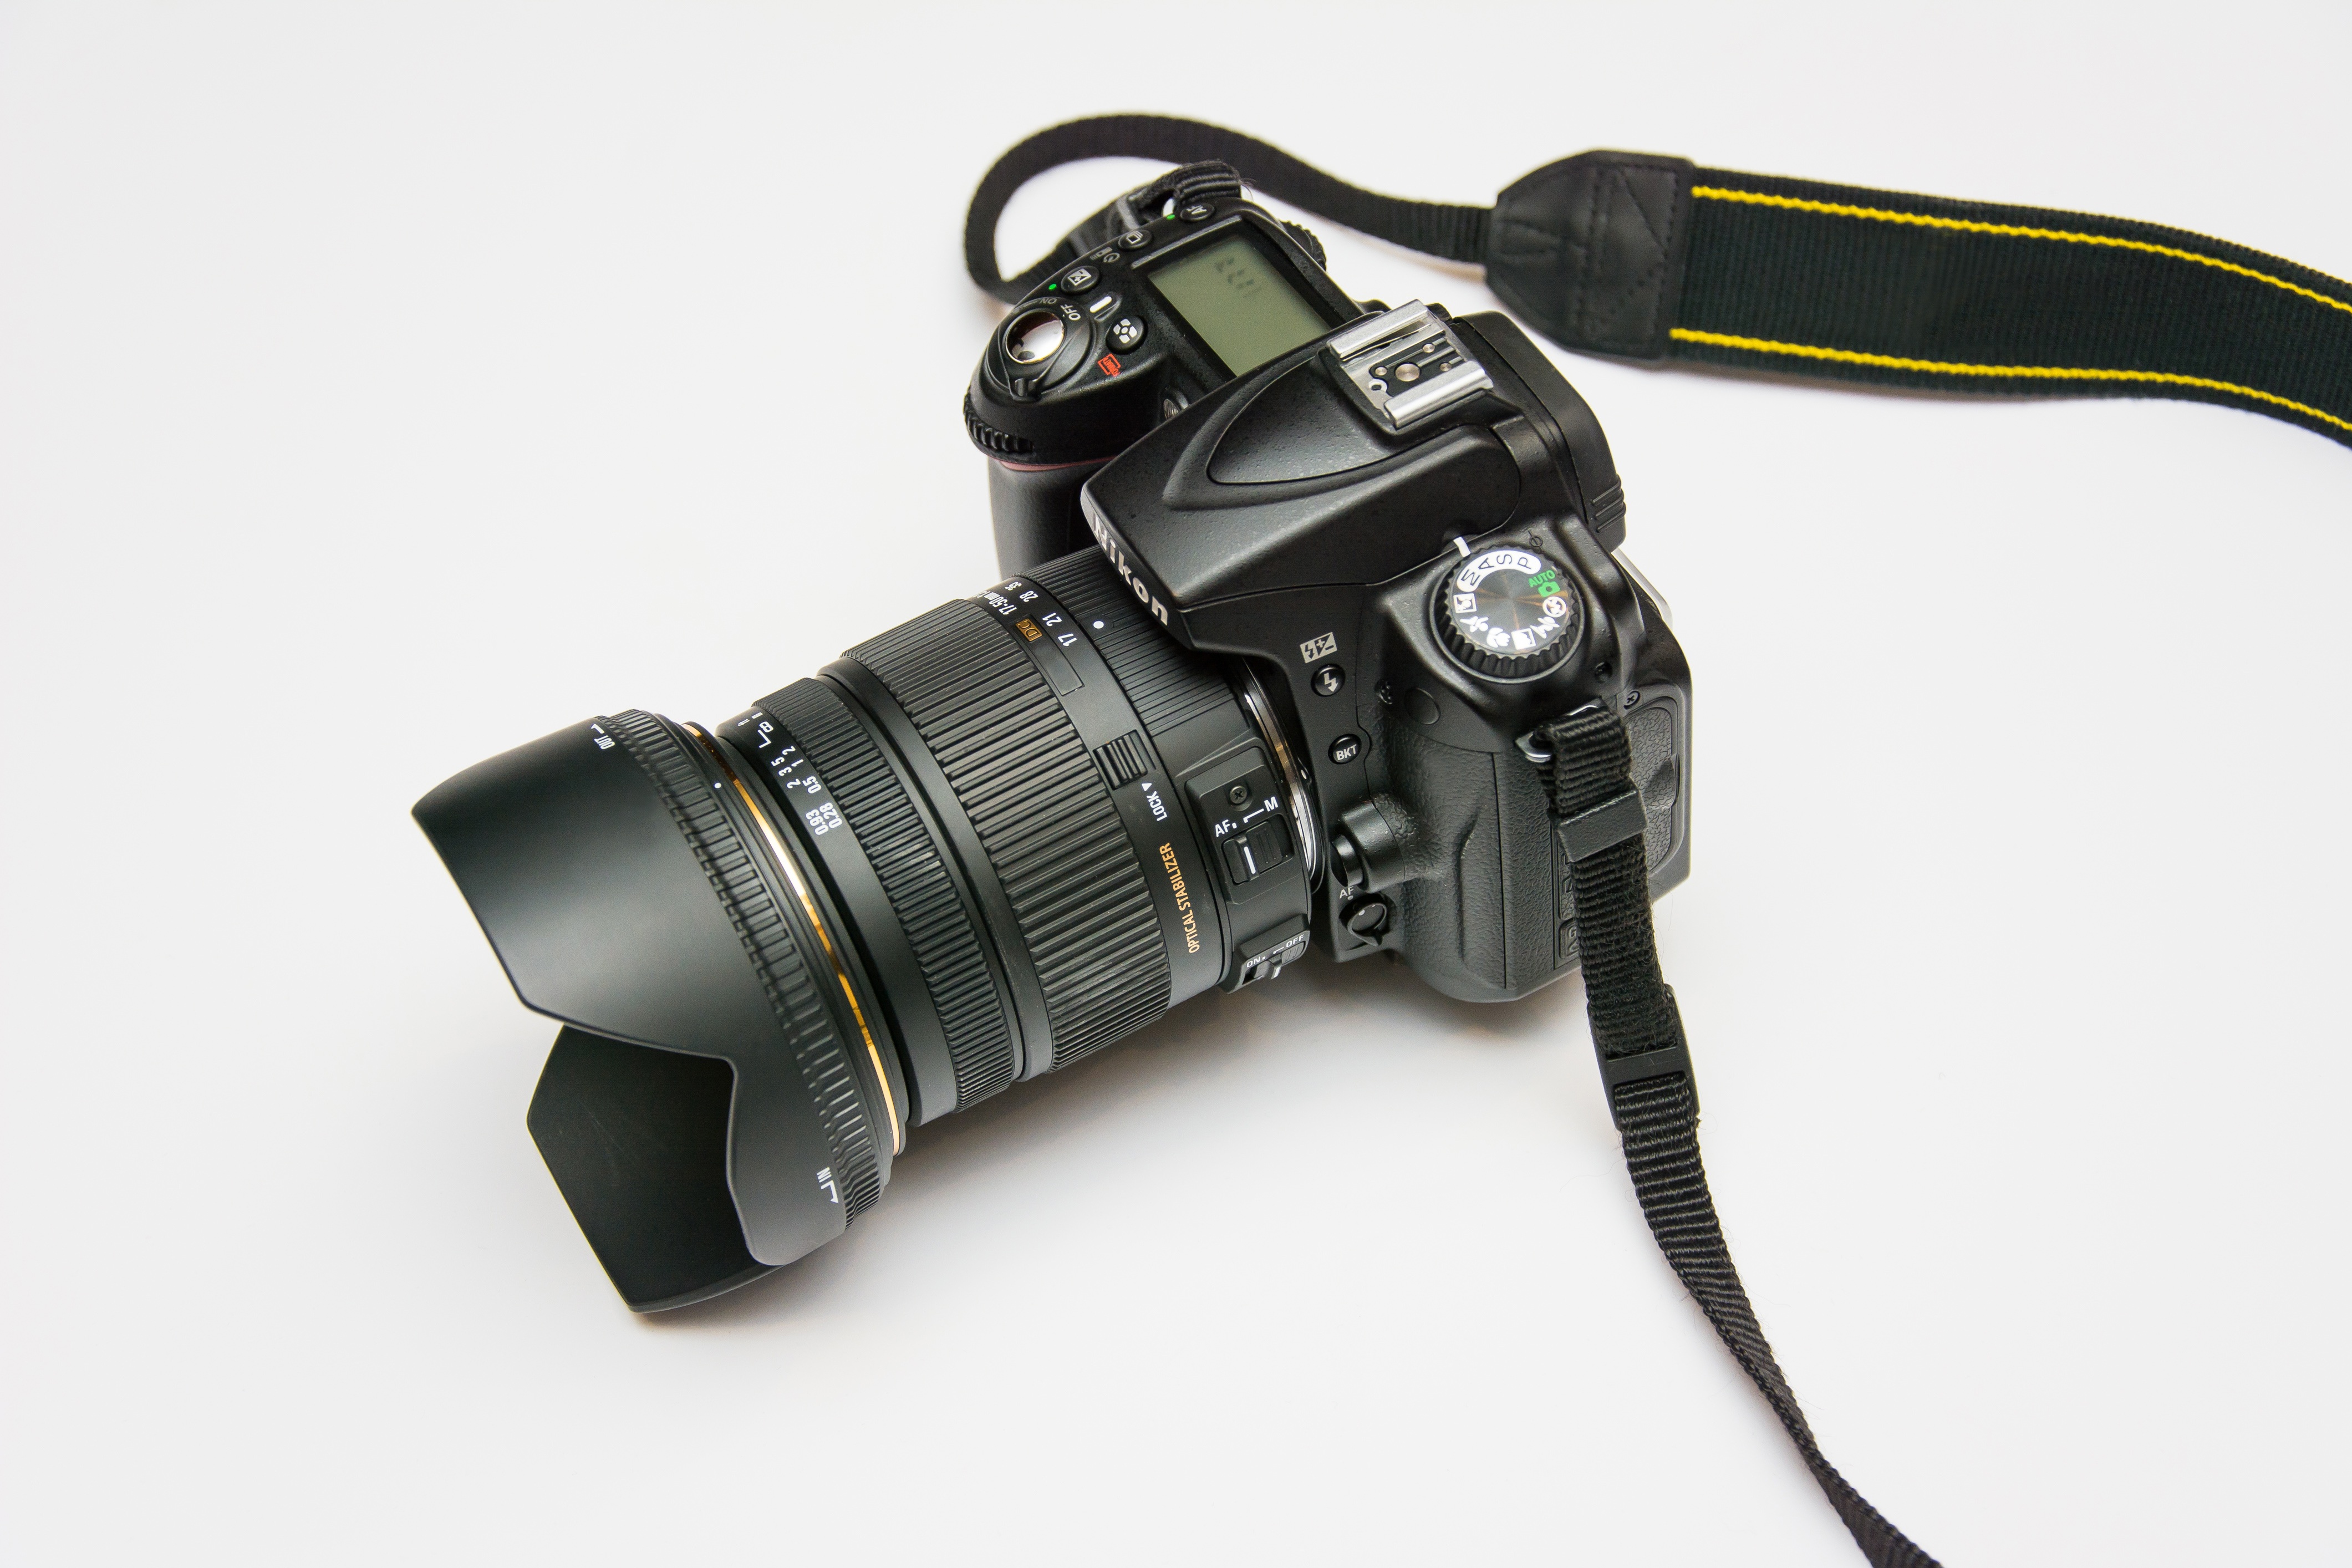
camera, dslr, lens, nikon, headlamp, electronics, camera lens, cameras optics, royalty free images